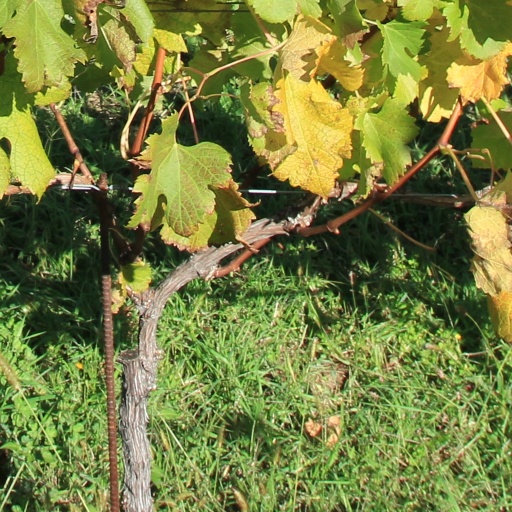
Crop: grape